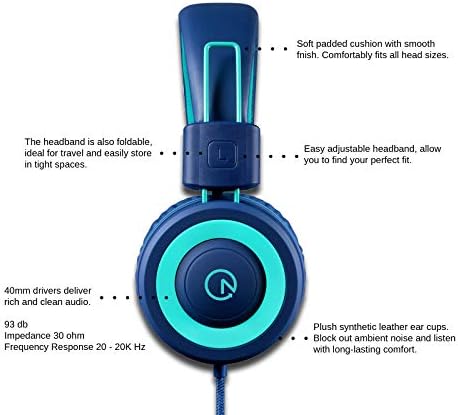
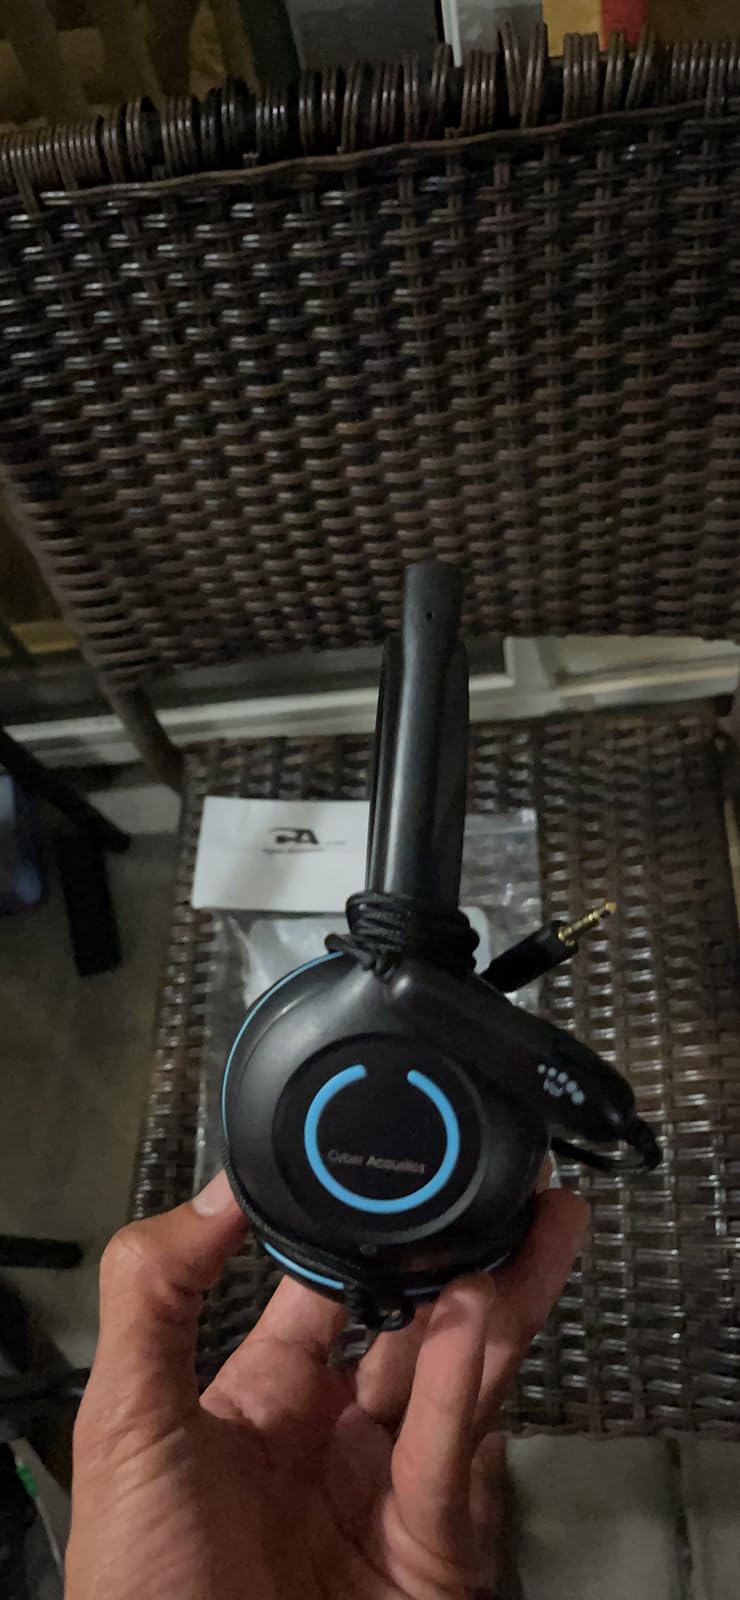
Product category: headphones
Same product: no